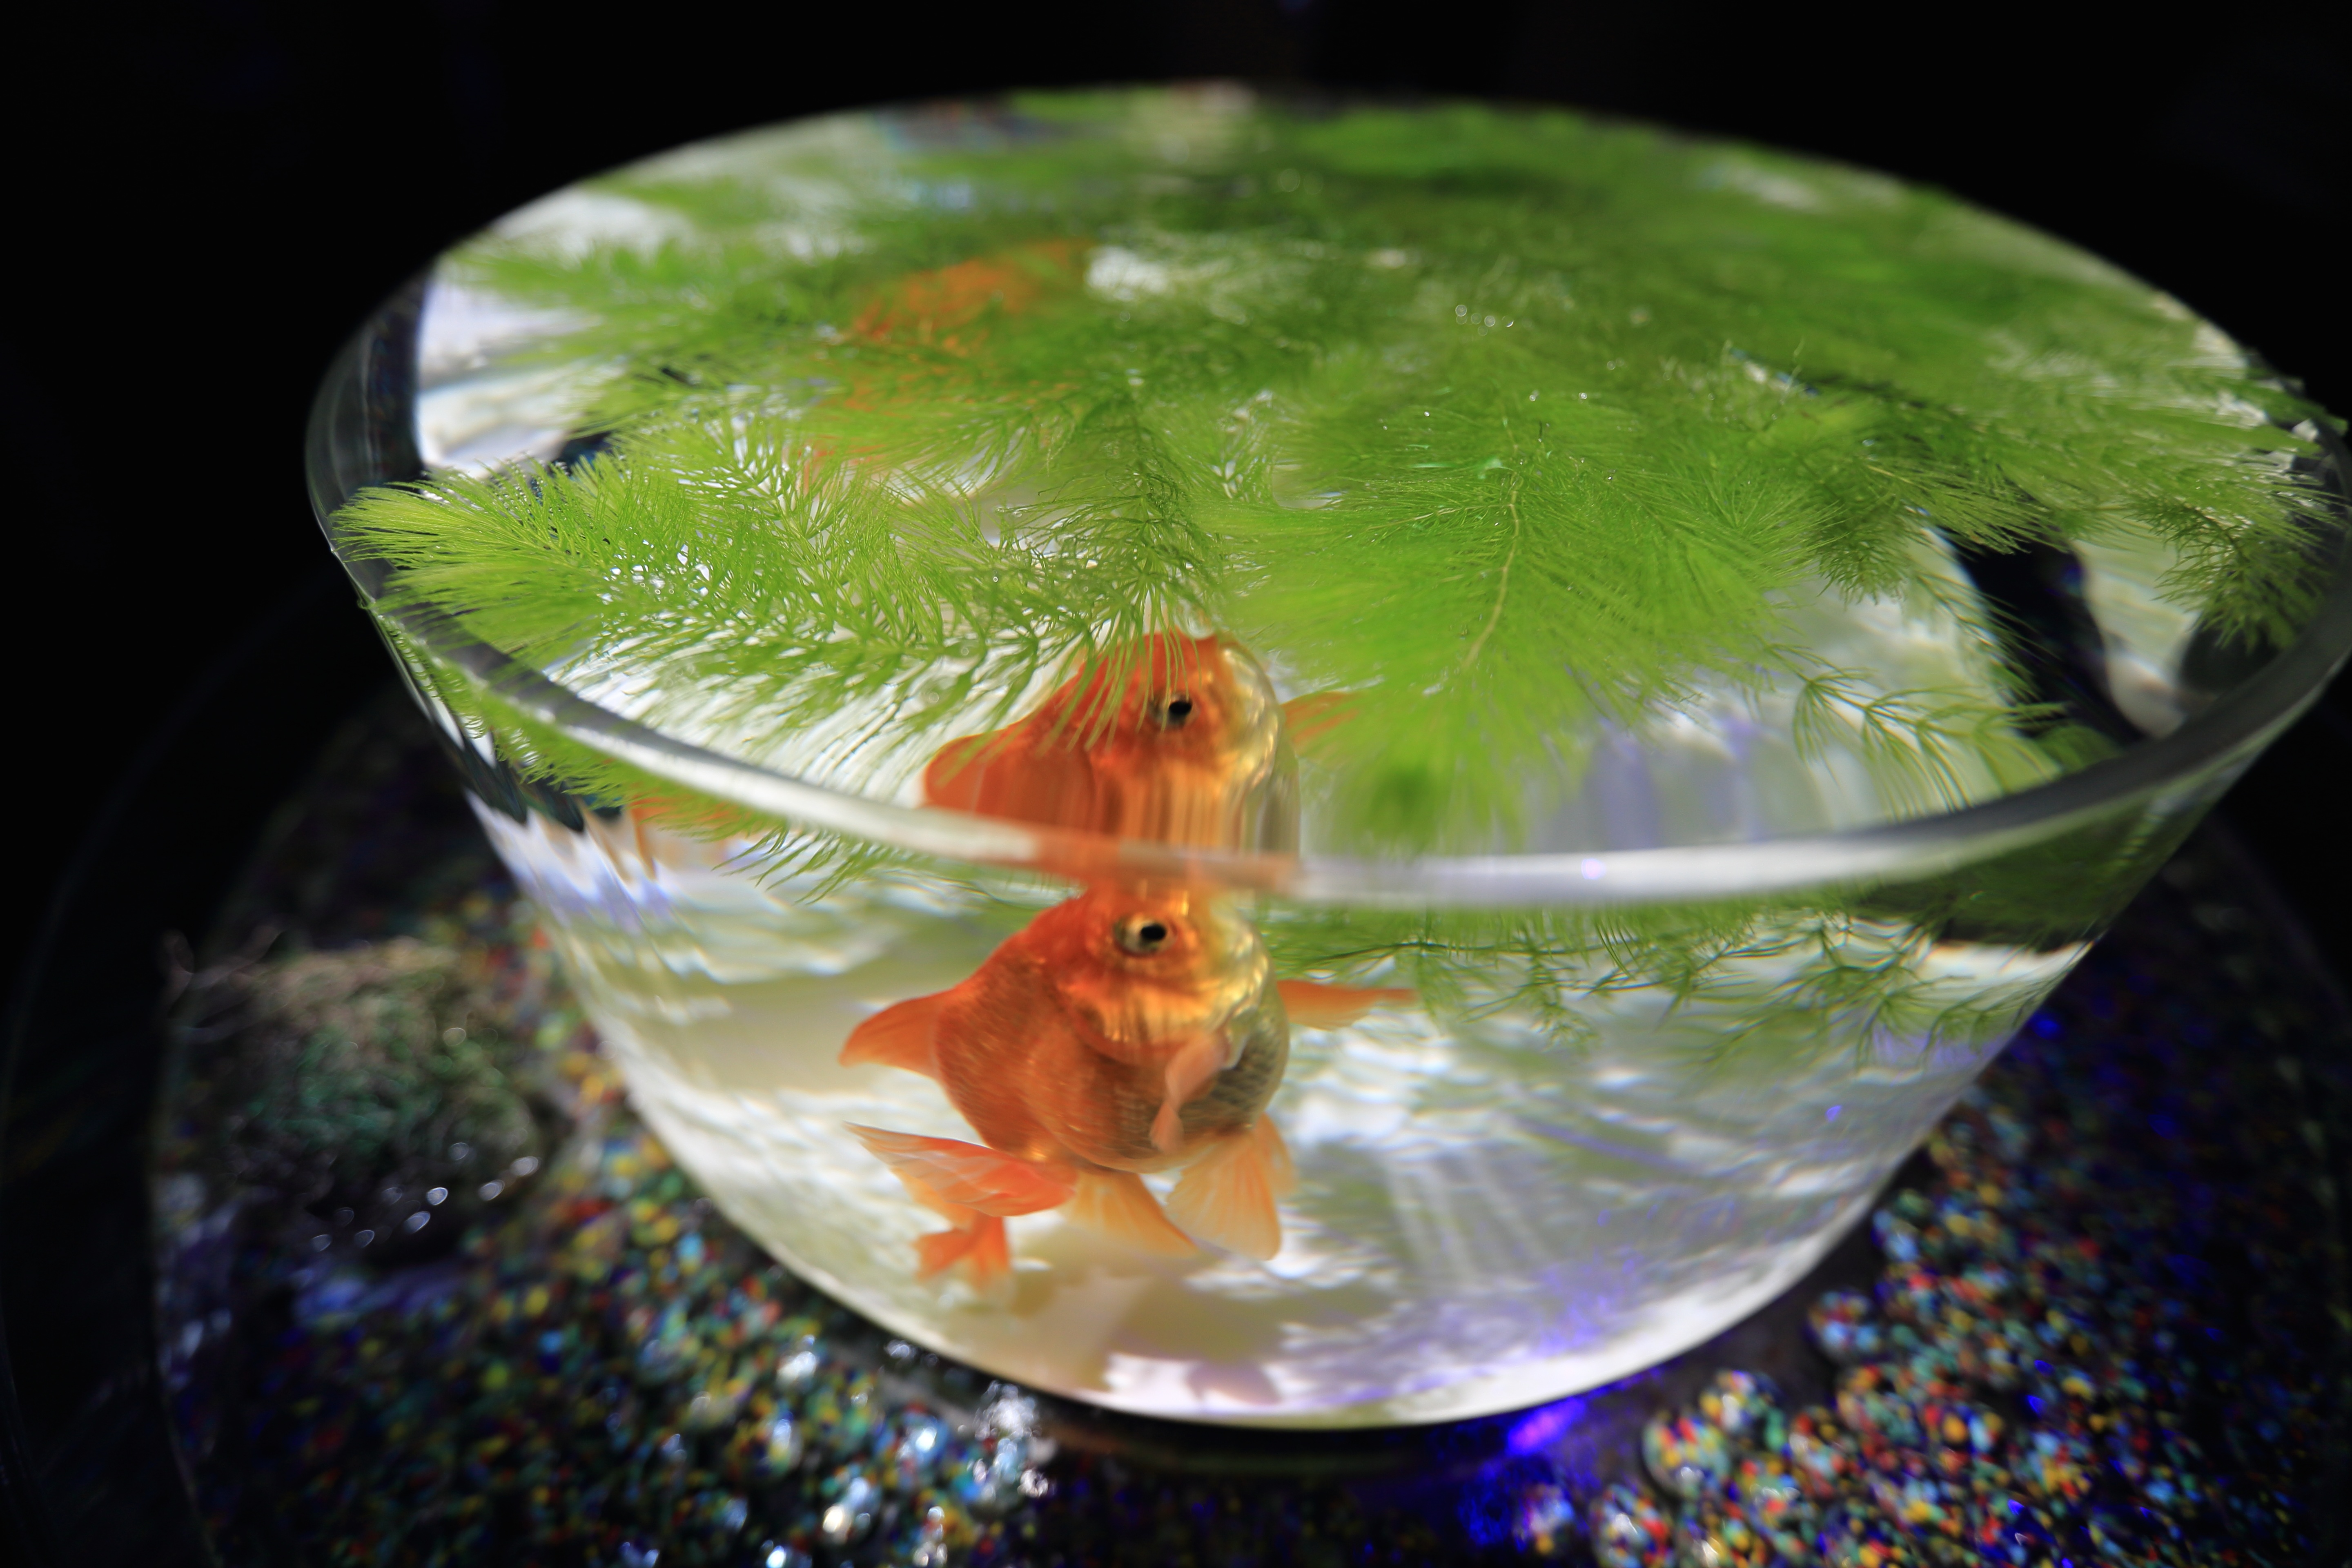
leaf, flower, biology, fish, goldfish, macro photography